Aleksandra Sikorska

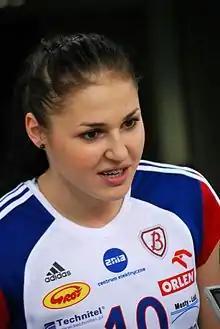

Aleksandra Sikorska (born ) is a Polish volleyball player. She is part of the Poland women's national volleyball team.